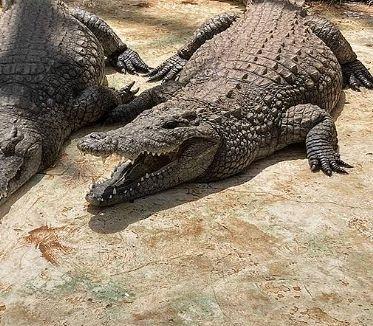
Wanyama wa porini, mamba mkubwa. Mnyama anayeishi nchi kavu pamoja na kwenye maji, akiwa amepumzika pembezoni mwa vyanzo vya maji. Huku akiwa ameachama mdomo kwa ajili ya kutoa hewa chafu pamoja na kupumua.